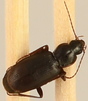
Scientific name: Calathus advena
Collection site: Rocky Mountains NEON (RMNP), plot RMNP_012